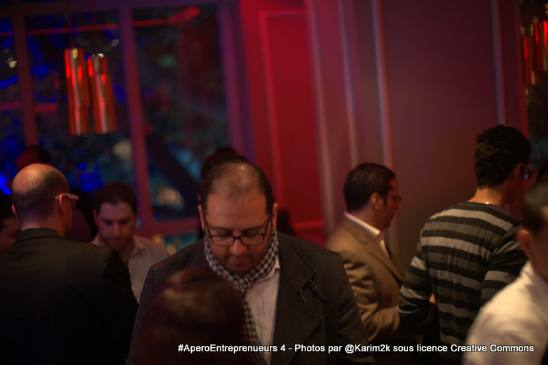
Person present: Yes